Andrew Myler

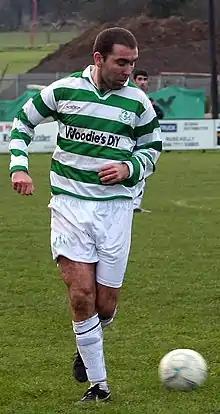

Andrew Myler (born 2 December 1975) is an Irish former footballer, and former manager of UCD. Myler left UCD at the end of the 2023 campaign, after the club was relegated back to the First Division.